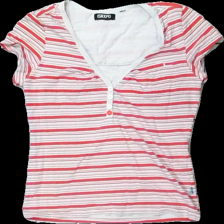
View: front
Type: T-shirt
Category: Ladies
Brand: Not in the list
Brand text on label: 2117
Colors: White, Red, Black
Material: 79% cotton 21% nylone
Pattern: Striped
Cut: Regular
Season: All
Stains: Major
Damage: fläckar
Damage location: top center
Damage 2 location: bottom left
Damage 3 location: middle center
Price range: <50
Recommended usage: Export
Description: randig t-shirt med logga fram och bak,urtvättad, fläck bak
Comment: urtvättad